U2 360° Tour

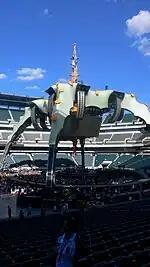
A spire on top added to the stage's height.

The stages were built by the Belgian company Stageco along with the U.S.-based company Enerpac. Each stage deployed high-pressure, state-of-the-art hydraulic systems. These were used for the first time ever to assemble and dismantle the high-tonnage structure. Stageco designed a unique system, based on Enerpac's Synchronous Lift System, to raise the modular construction to a height of 30 metres in an efficient and effective manner.